Paul Kelver

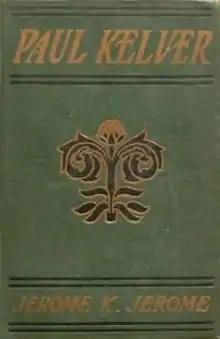
First US edition (1902, Dodd Mead)

Paul Kelver is a 1902 autobiographical novel by Jerome K. Jerome (best known for "Three Men in a Boat").